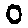
Label: 0